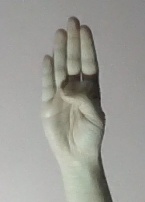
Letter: kaaf